Ji'an

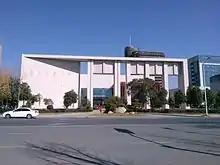
Ji'an Library

Jinggangshan University is located in Qingyuan District, Ji'an.The school currently has three campuses: Qingyuan, Jifu and Changgang.